Great Kills, Staten Island

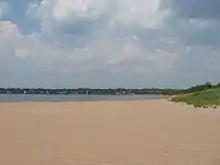
Great Kills Harbor in 2008

The neighborhood is home to the Great Kills Little League, one of eight Little Leagues on Staten Island, and winner of the state baseball championship in 2011. Another thousand neighborhood children participate in sports teams organized through St. Clare's Church and its spin-off Great Kills Soccer Club. St. Clare's cheerleading squad won a Northeast divisional championship in 2016.